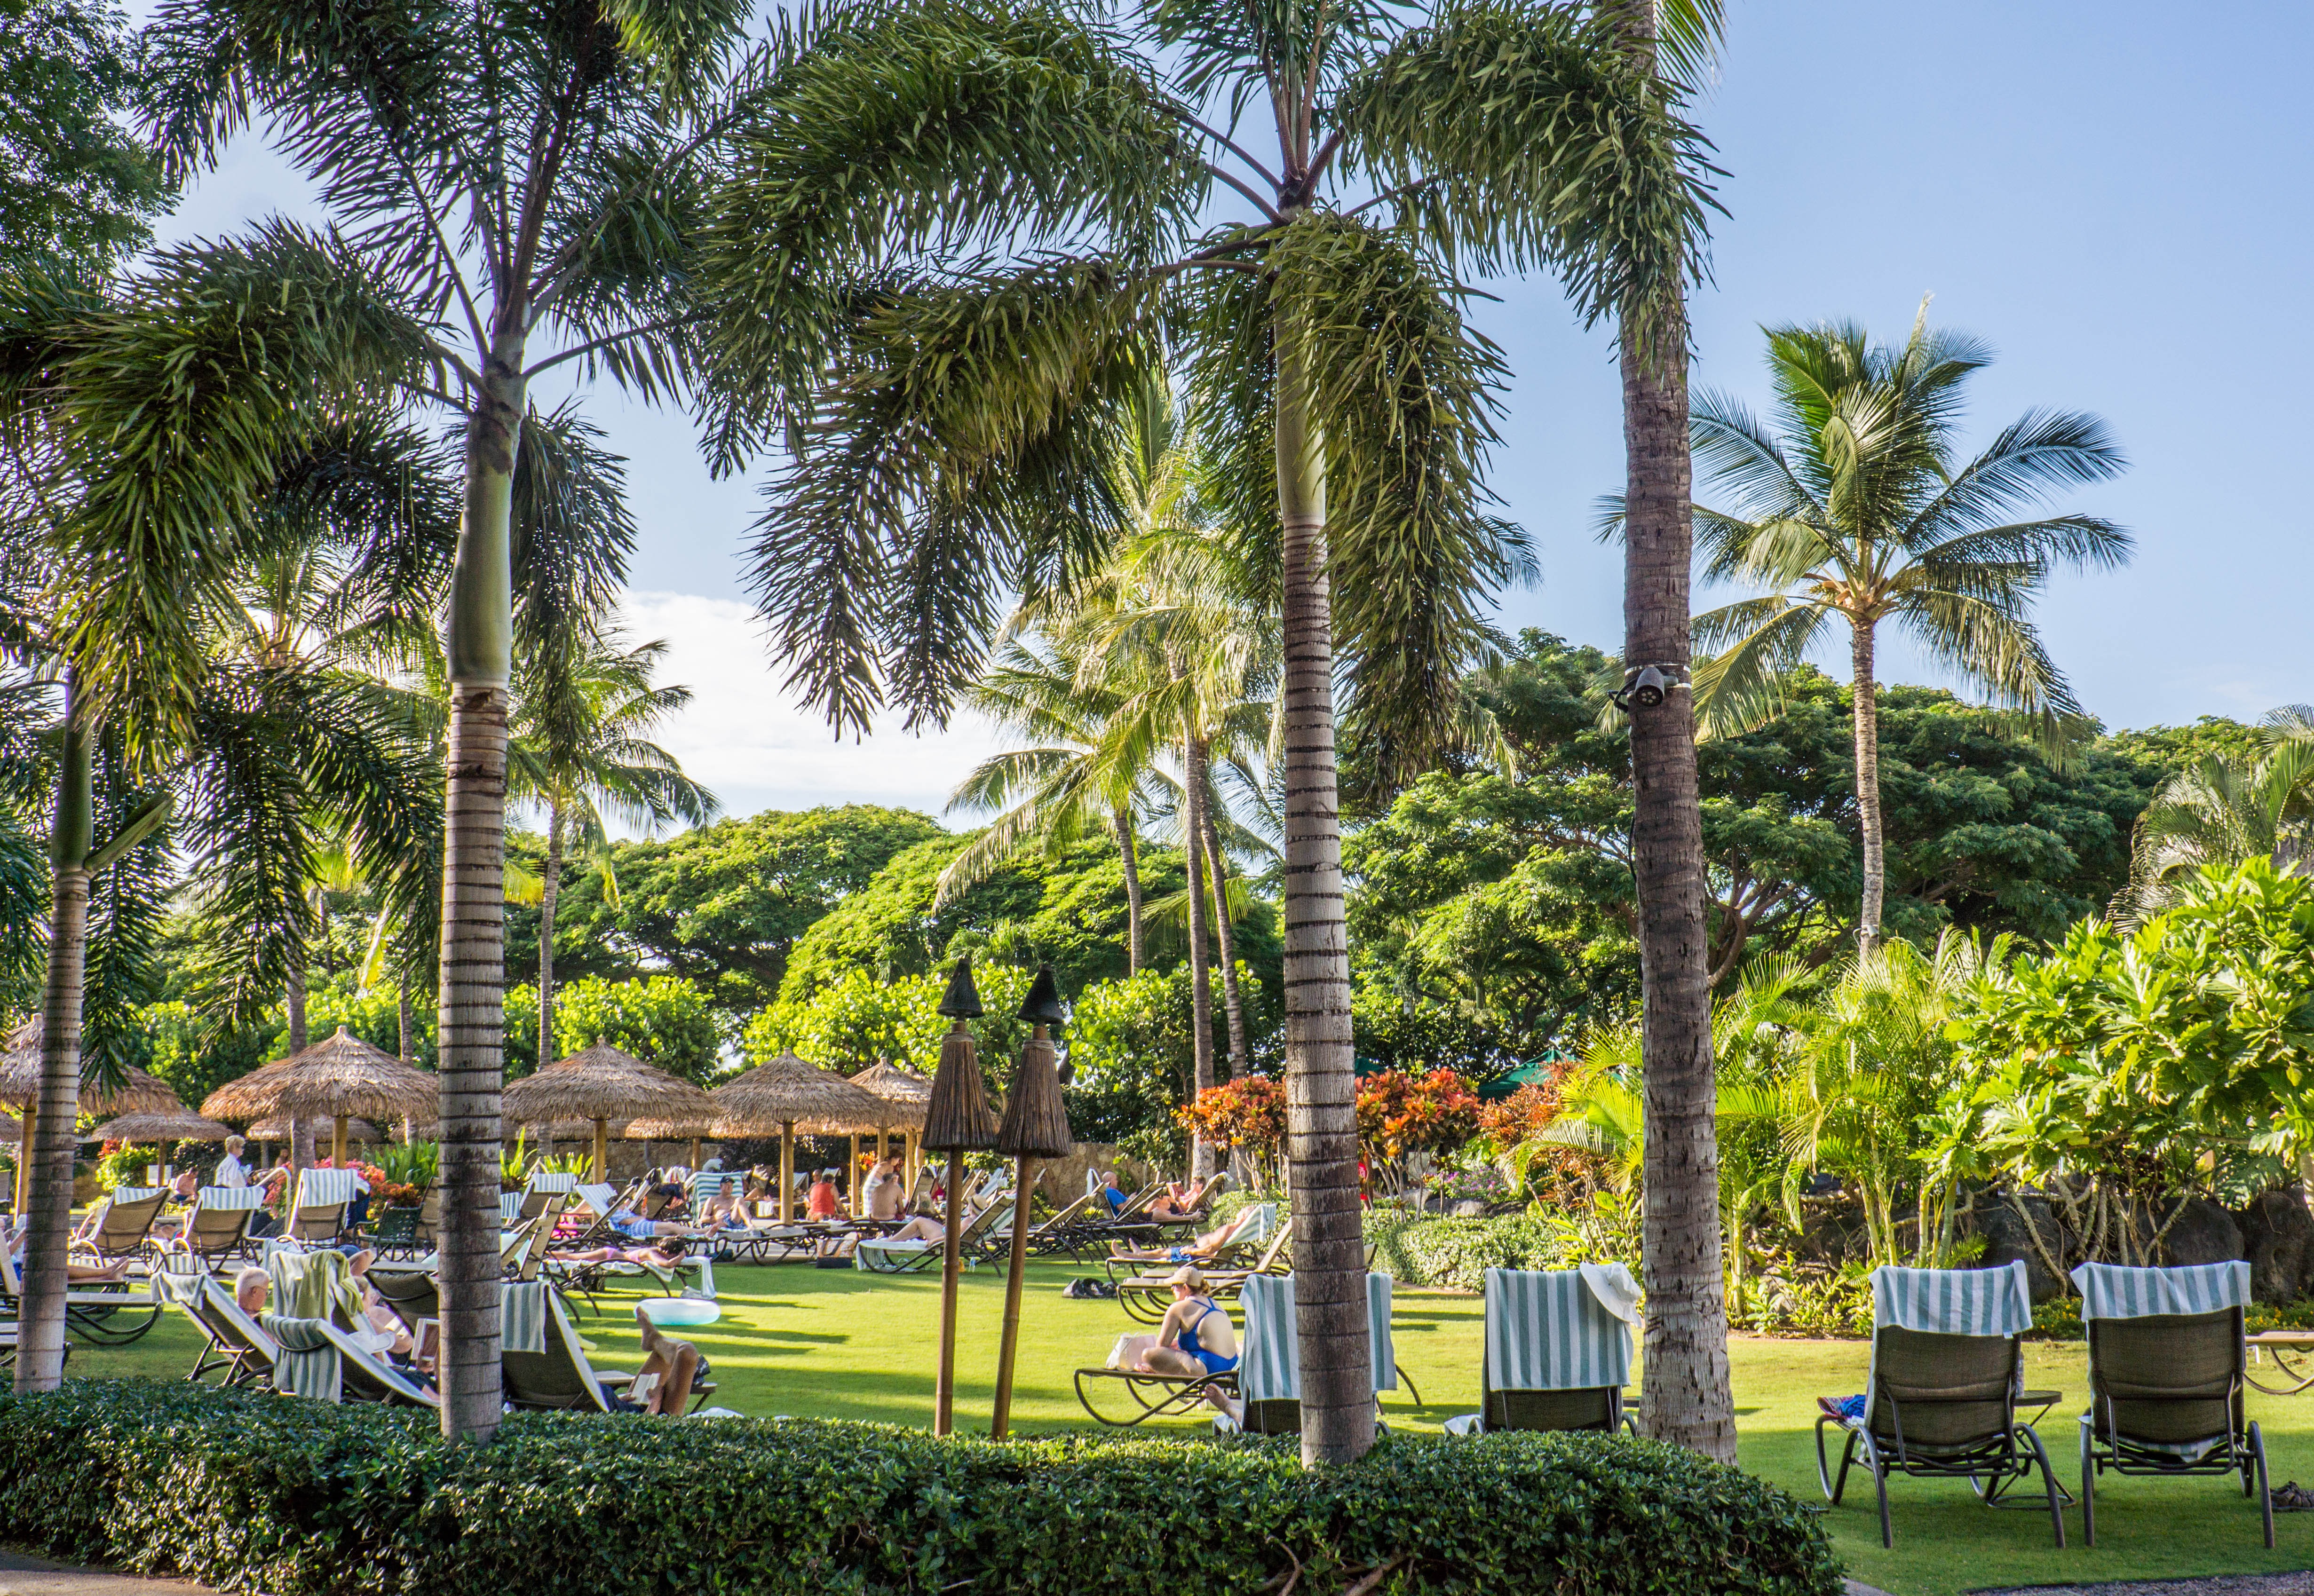
tree, outdoor, person, people, plant, flower, summer, vacation, travel, pool, holiday, botany, hawaii, garden, tourism, resort, botanical garden, estate, oahu, palm trees, marriott, ko olina, woody plant, arecales, palm family